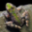
Label: frog